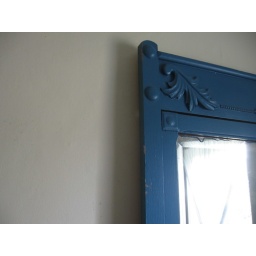
Part of the mirror to the old dresser in the room T and I shared, 2nd floor of the old Inn. Ox-Bow.